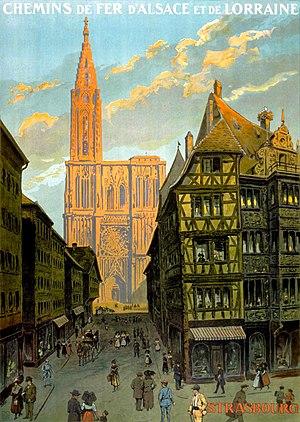
Chemins de Fer Alsace Lorraine affiche cathédrale Strasbourg, auteur inconnu
L’Administration des chemins de fer d’Alsace et de Lorraine était une administration de l’État français créée en 1919. Elle gérait et exploitait le réseau ferroviaire d'Alsace-Lorraine et, à titre provisoire, le réseau ferroviaire Guillaume-Luxembourg. Elle disparait avec la création de la Société nationale des chemins de fer français le 1ᵉʳ janvier 1938.
Le réseau ferroviaire d'Alsace-Lorraine est un réseau de chemin de fer spécifique du fait de sa situation géographique, une zone frontière au cœur de l'Europe, et de son histoire indissociable des grands conflits des XIXᵉ et XXᵉ siècles et de leurs conséquences sur son territoire qui alterne des périodes d'administration allemande et française. Contrairement à ce que son nom indique, le territoire couvert par ce réseau correspond exclusivement aux actuels départements du Bas-Rhin, du Haut-Rhin et de la Moselle.